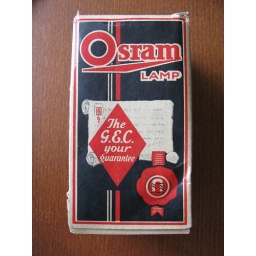
Osram "the GEC your guarentee" lamp box made by GEC, c1930